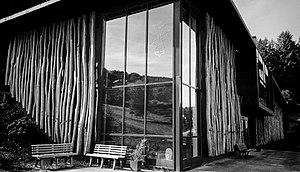
Musée du Protestantisme, de la Réforme à la laïcité, Ferrières, Tarn (81), France.